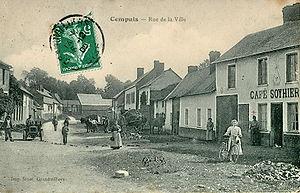
Cempuis est une commune française située dans le département de l'Oise en région Hauts-de-France.